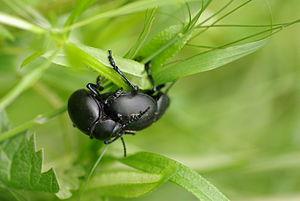
Accouplement de Timarcha tenebricosa